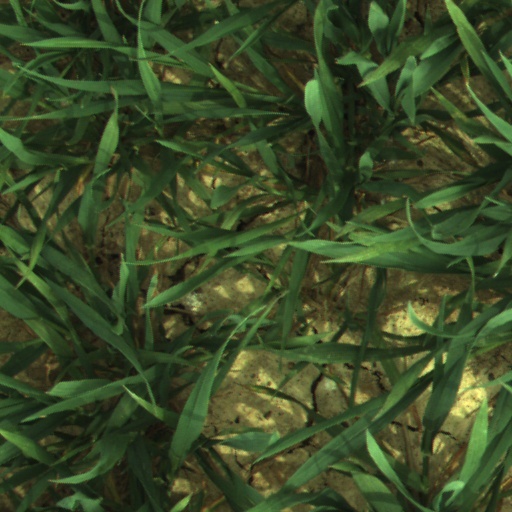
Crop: wheat